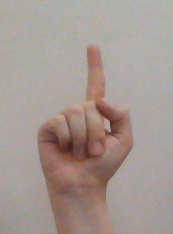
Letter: bb